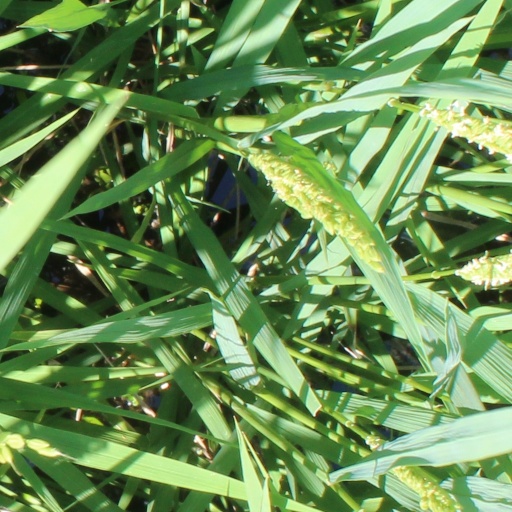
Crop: rice